1287

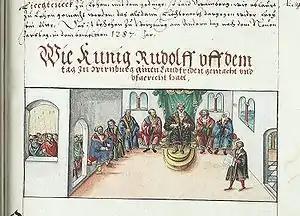
King Rudolf I (middle) at the Synod of Würzburg (or Diet of Würzburg).

Year 1287 (MCCLXXXVII) was a common year starting on Wednesday of the Julian calendar.